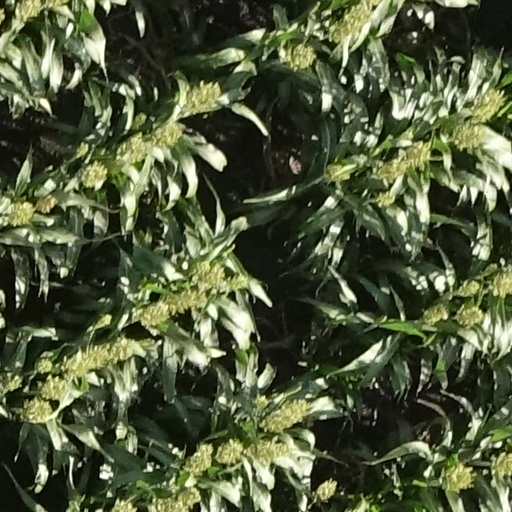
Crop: sorghum